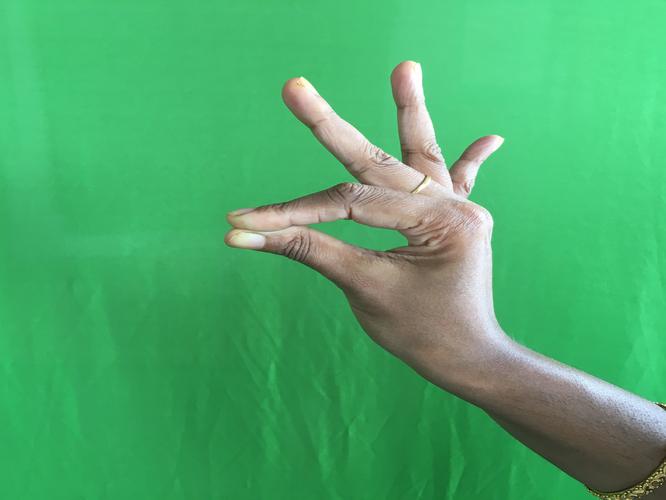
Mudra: Hamsasyam
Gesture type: single_hand